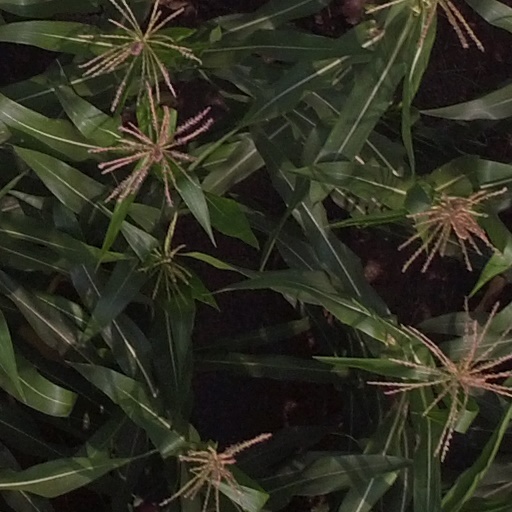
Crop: maize; corn